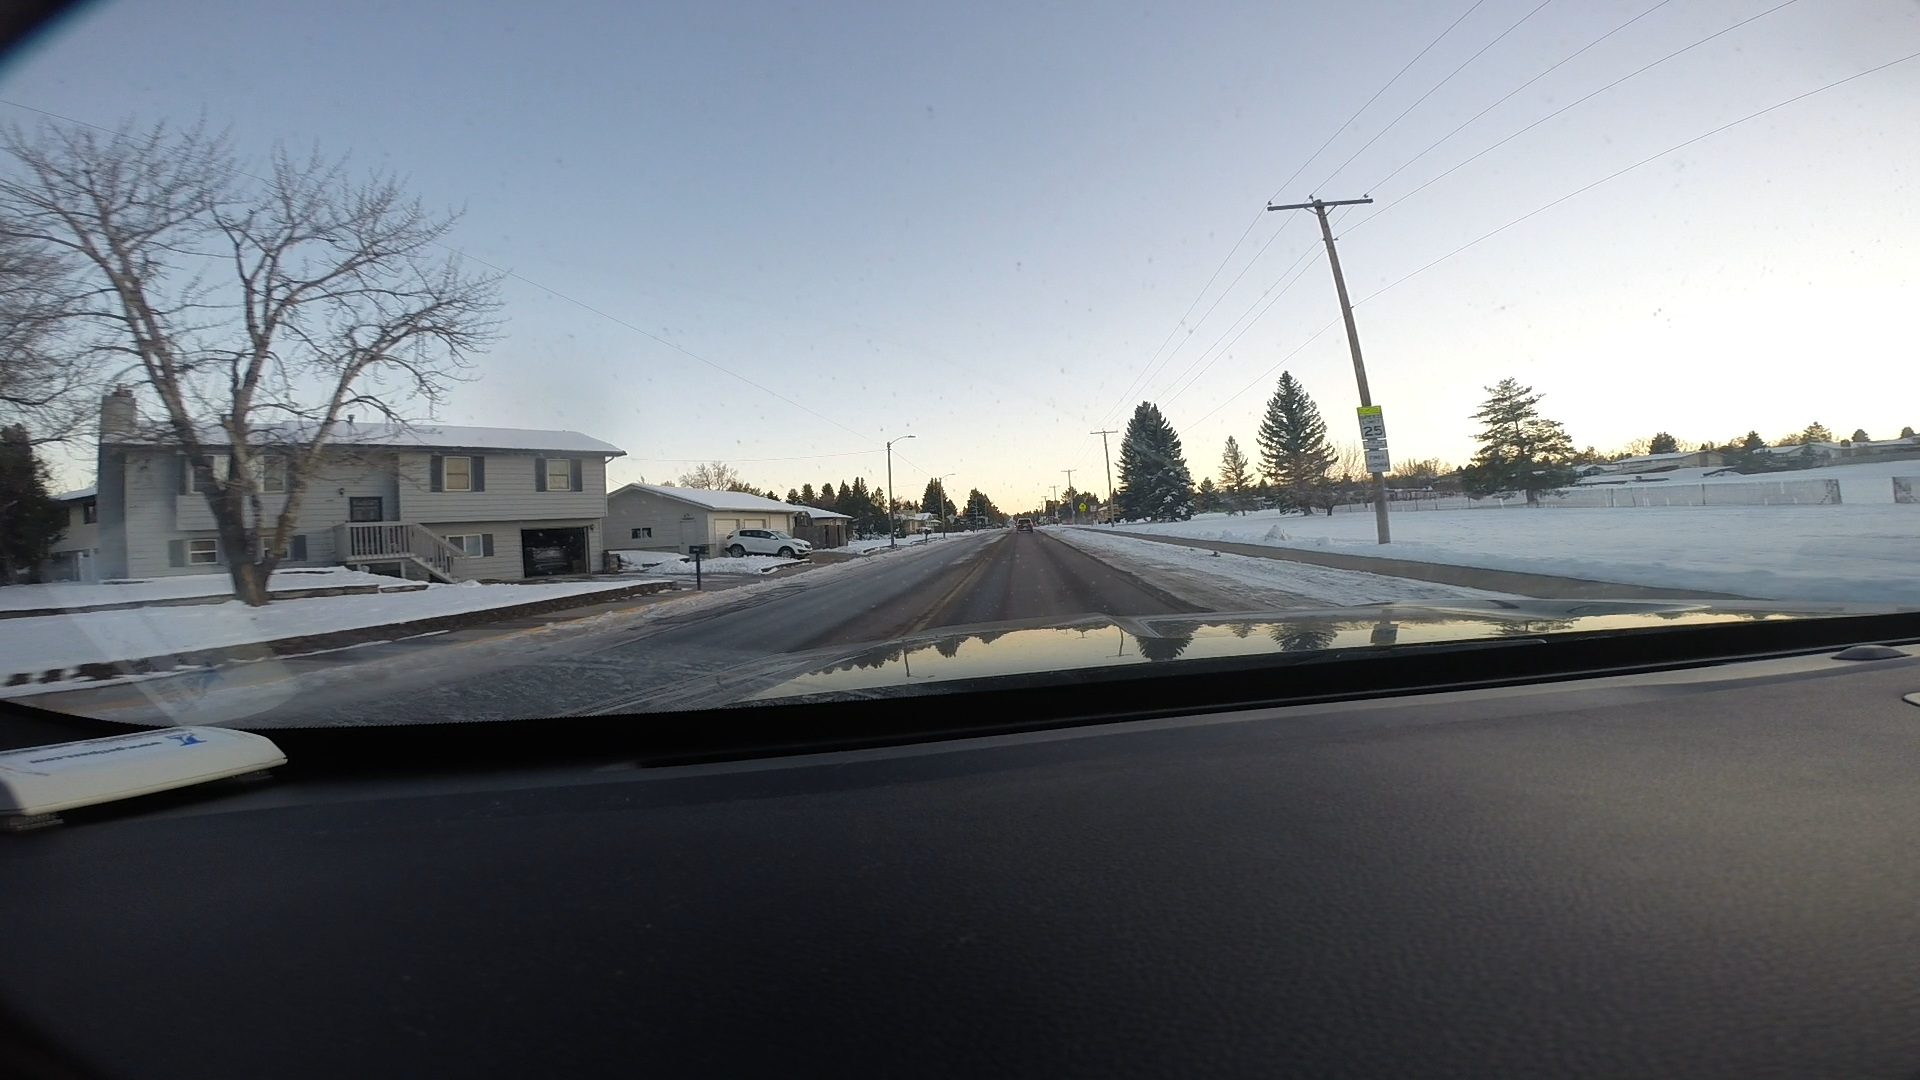
Speed limit sign label: mph25